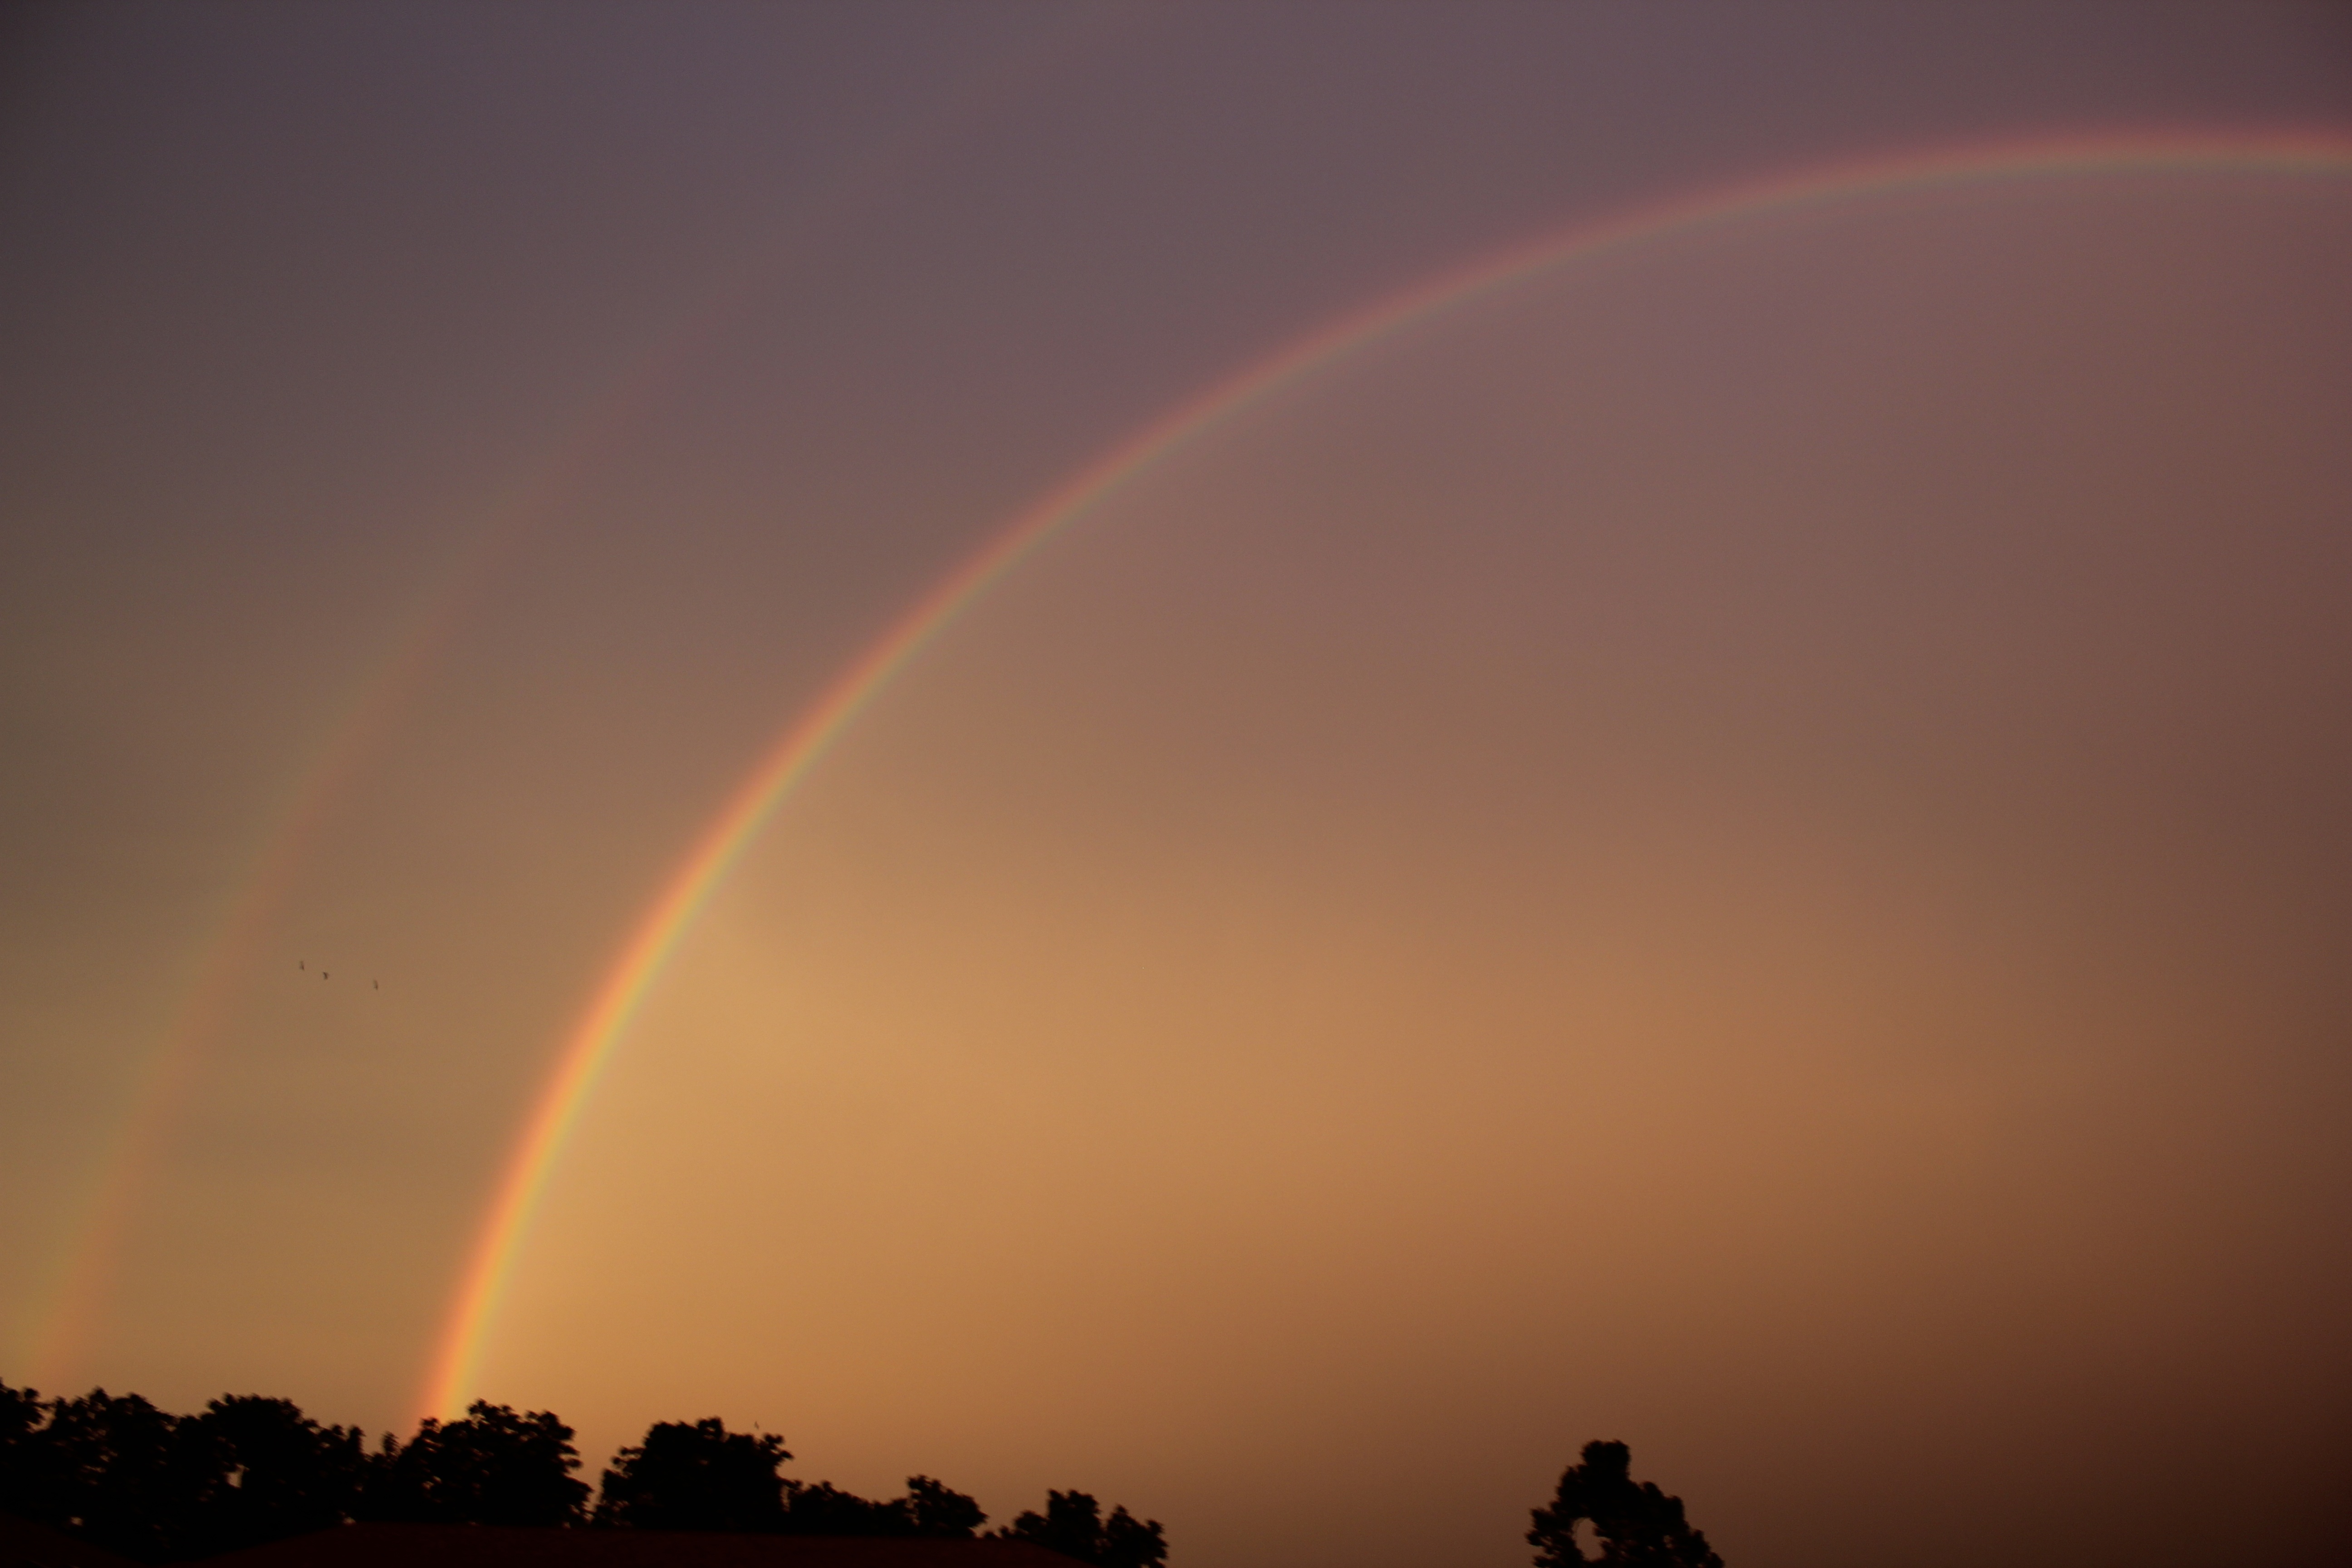
nature, horizon, sky, sun, sunlight, dawn, atmosphere, dusk, storm, double rainbow, rainbow, double, meteorological phenomenon, atmosphere of earth